Allan Serlachius

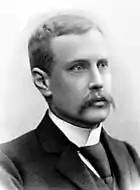
Allan Serlachius

Carl Allan Serlachius (Särkilahti since 1935; 21 March 1870 Porvoo – 10 December 1935, Helsinki) was a Finnish lawyer, a professor and a politician. He was a state legislator, senator and member of parliament.